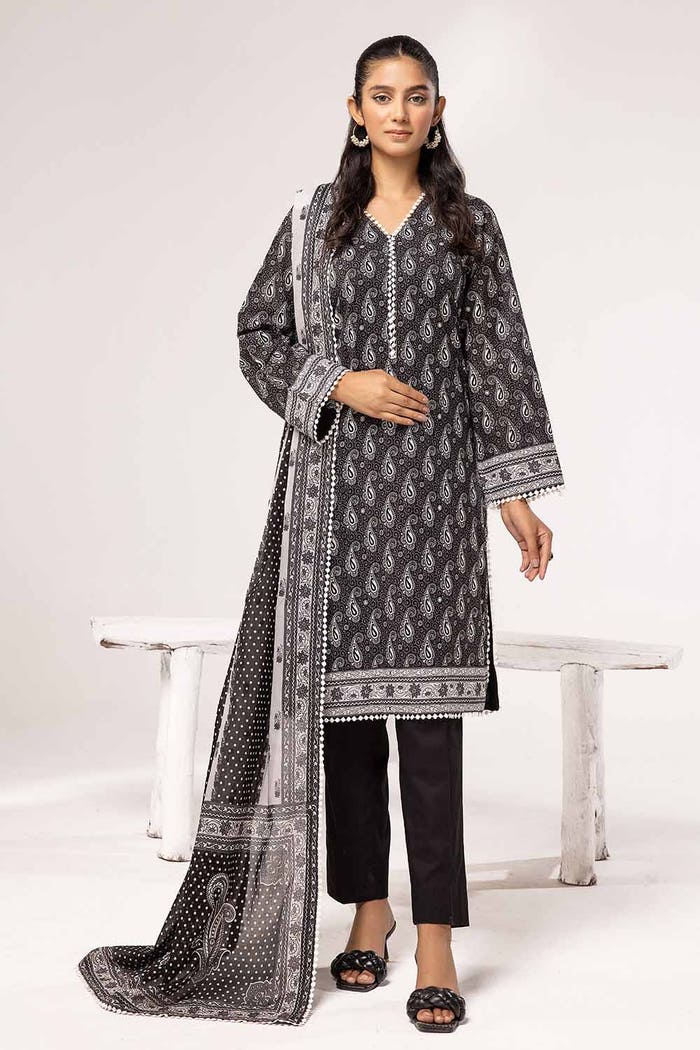
black multi embroidered cotton suit